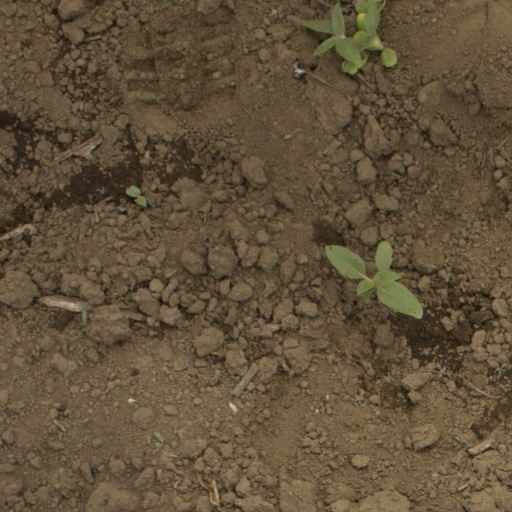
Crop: Jerusalem artichoke